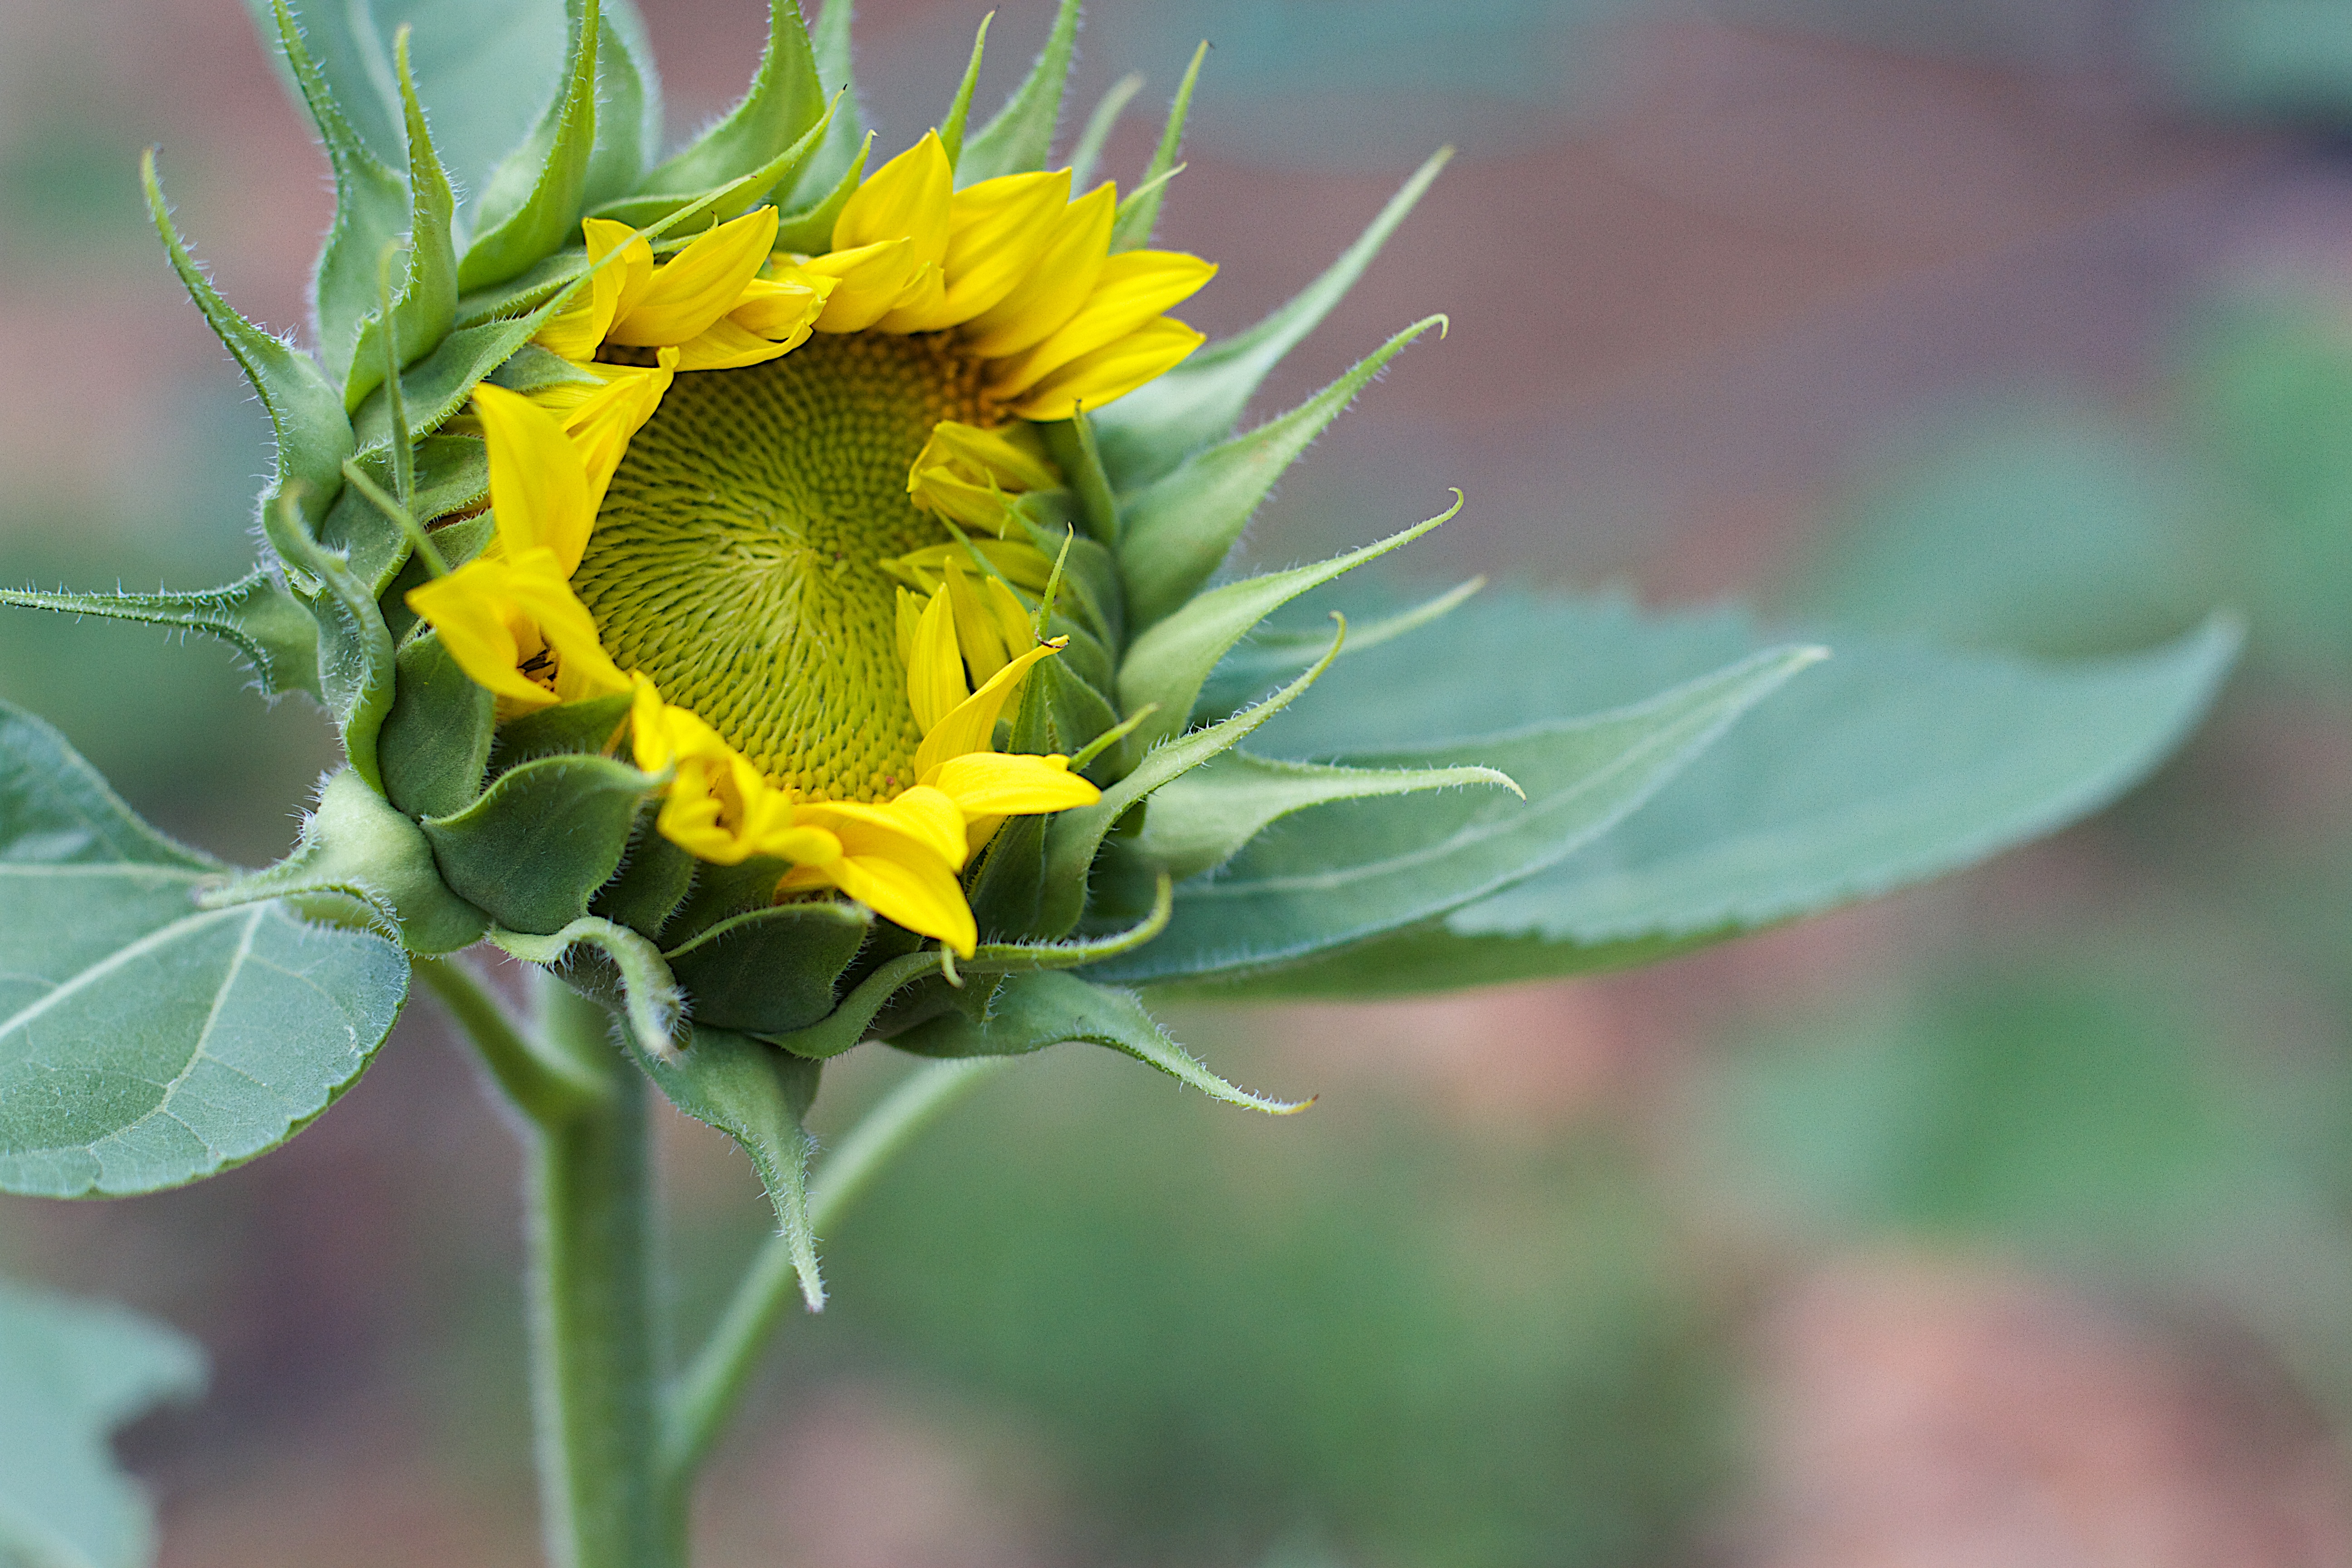
nature, plant, leaf, flower, petal, green, botany, yellow, flora, sunflower, wildflower, close up, thistle, seeditforward, macro photography, flowering plant, daisy family, annual plant, plant stem, land plant